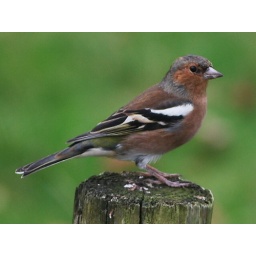
chaffinch standing on a post in buttermere lake district